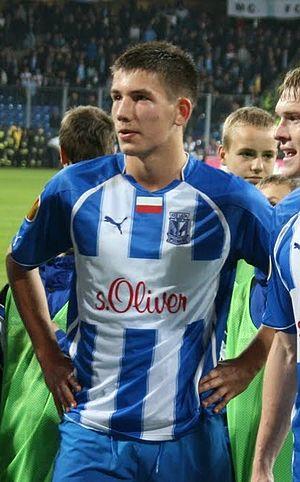
Mateusz Możdżeń, né le 14 mars 1991 à Varsovie, est un footballeur polonais. Il occupe actuellement le poste de milieu de terrain au Korona Kielce, club de première division polonaise.